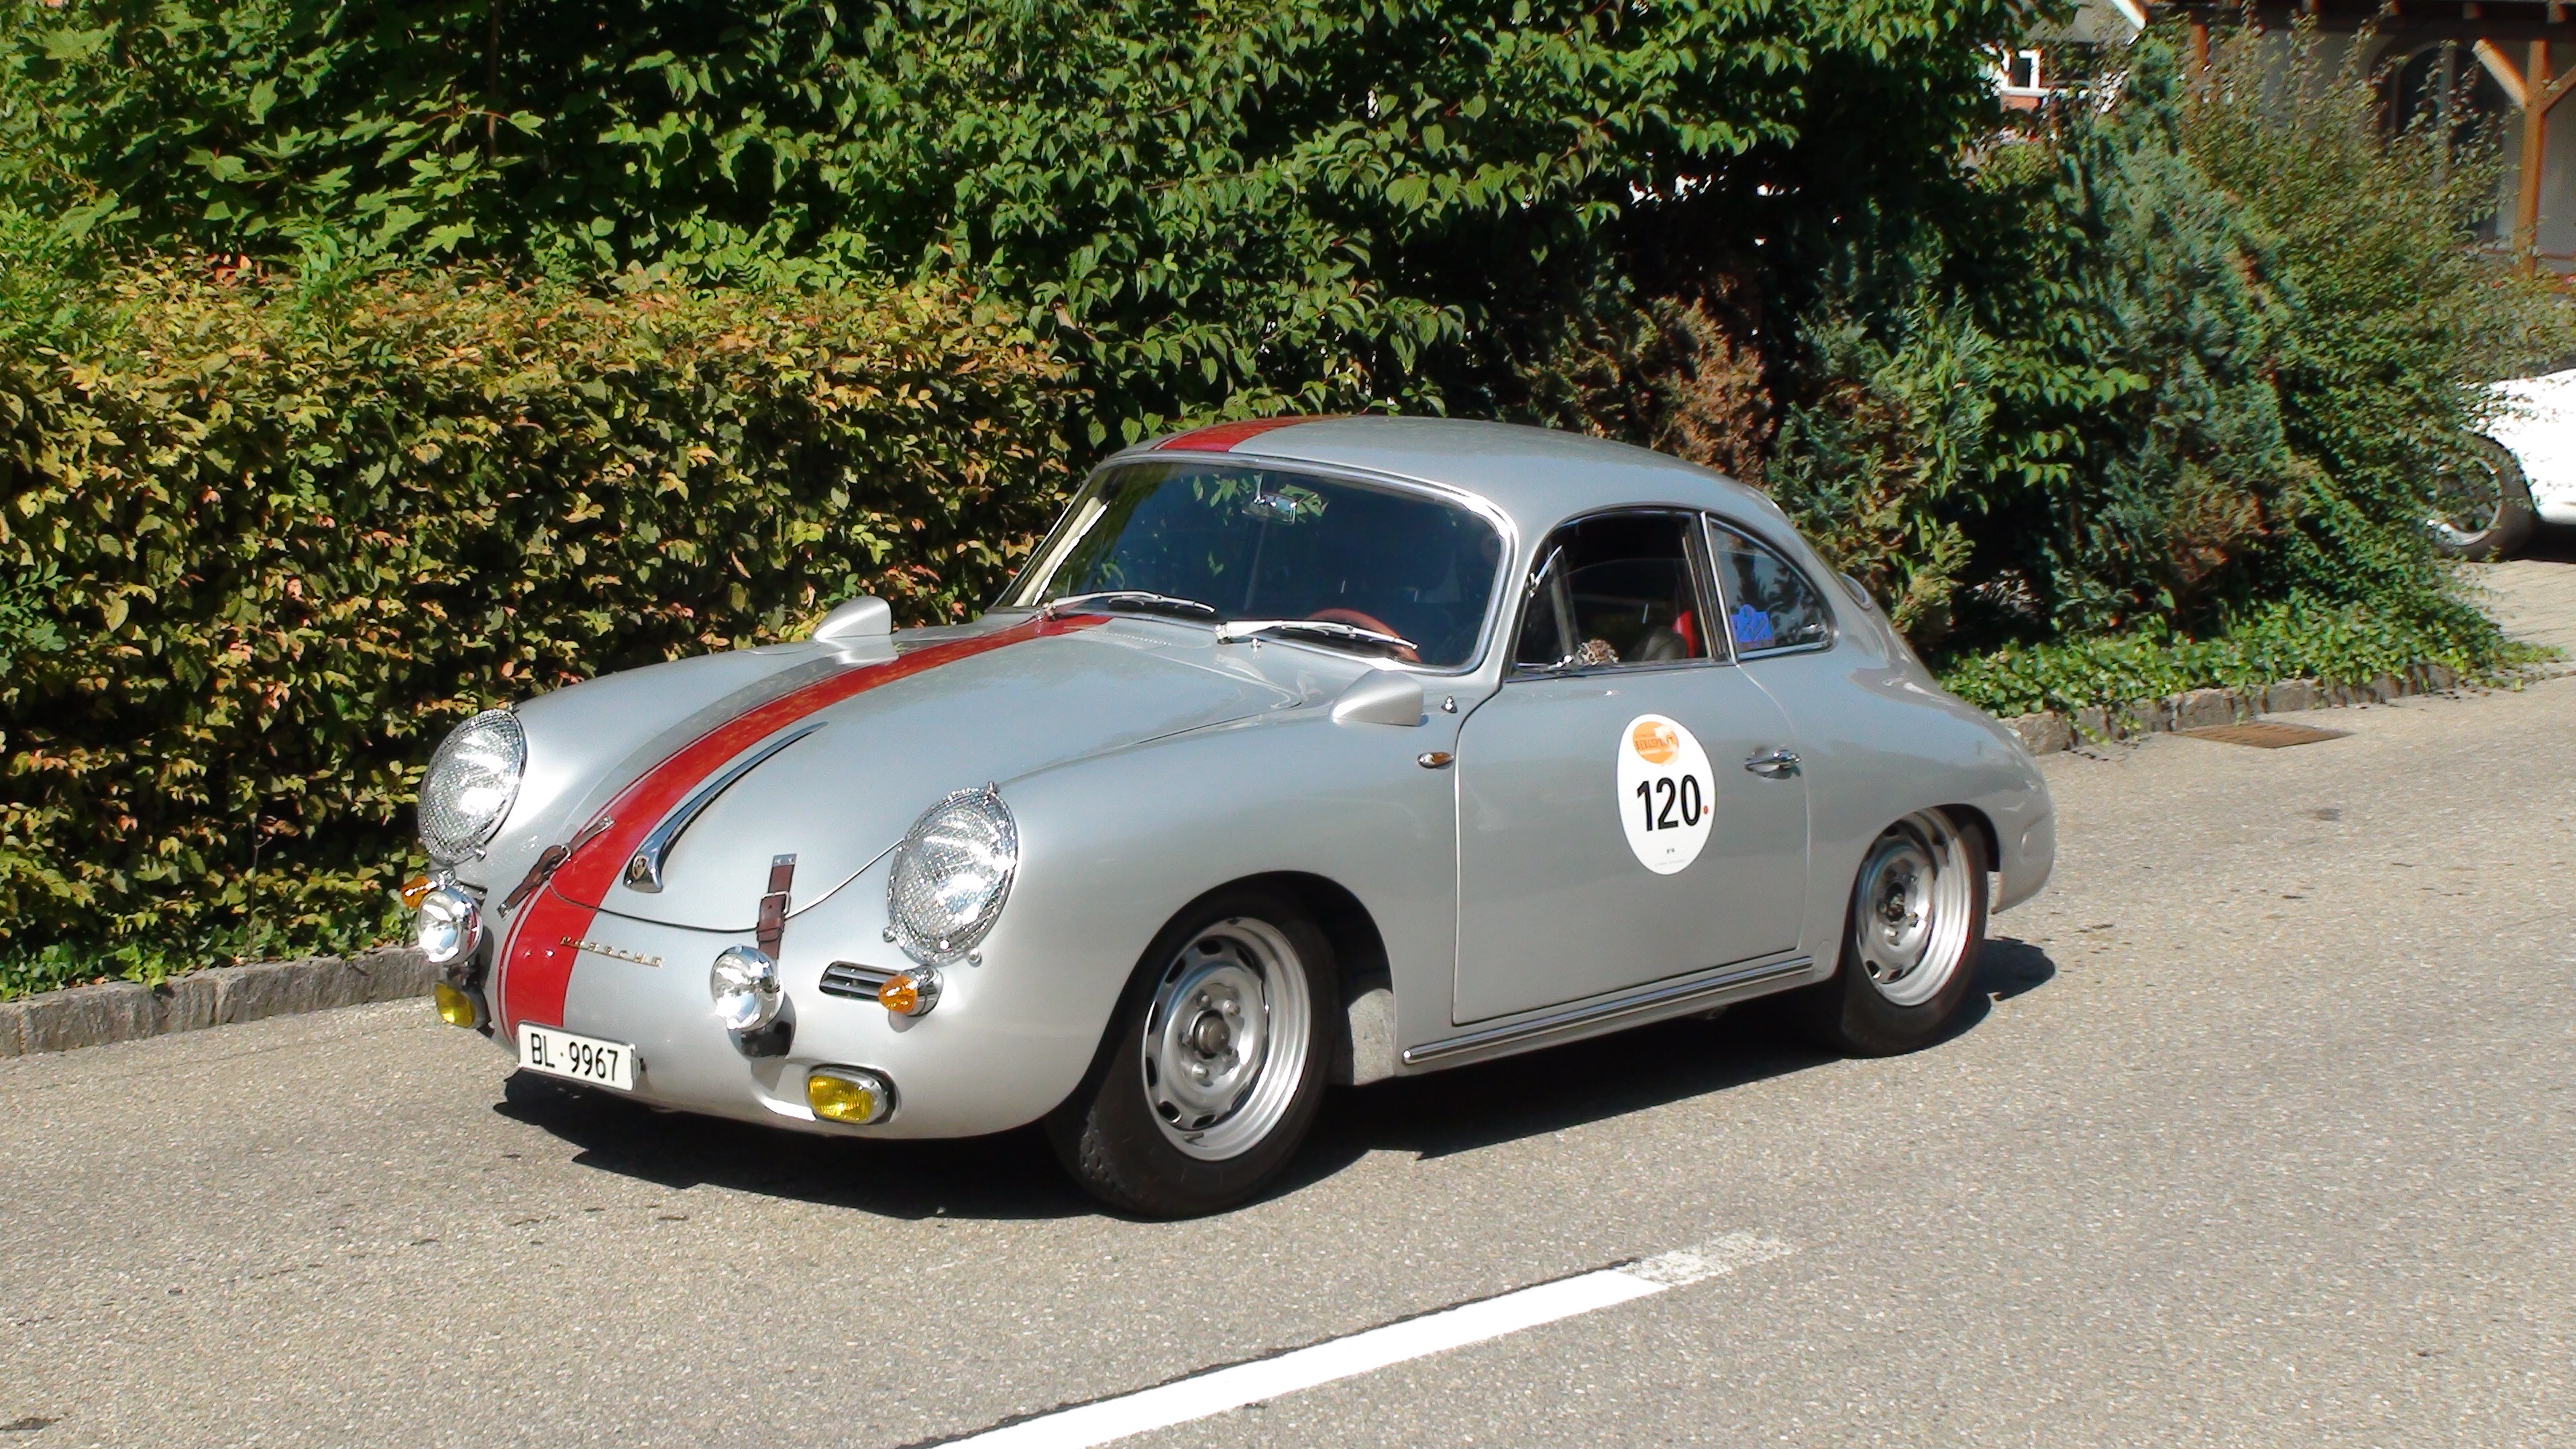
car, retro, old, vehicle, auto, classic car, sports car, oldtimer, convertible, porsche, antique car, city car, land vehicle, racing porsche, hillclimb, walzenhausen, volkswagen beetle, porsche 356, automobile make, compact car, mid size car, subcompact car, porsche 356 1